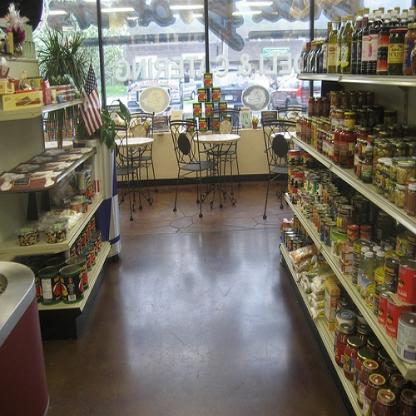
Scene: Indoor